The Arrival of Wang

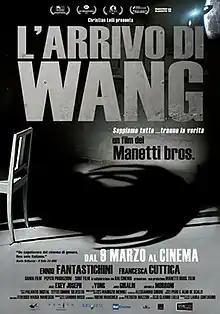
Film poster

The Arrival of Wang is a 2011 Italian science fiction drama film directed by the Manetti Bros.